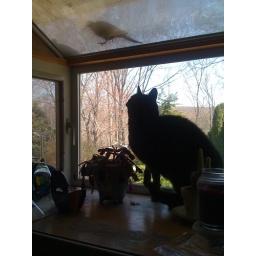
Omen was enthralled by a could of doves outside the kitchen window